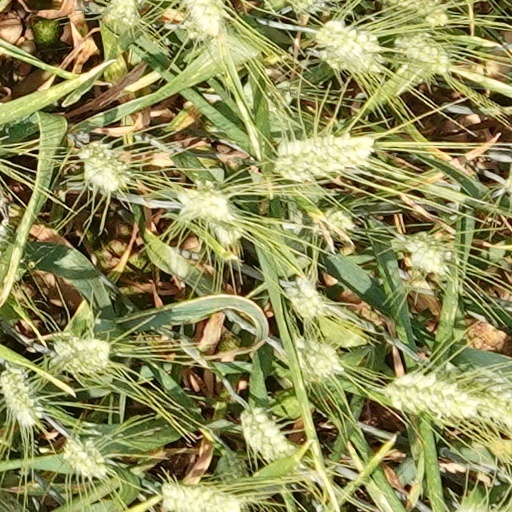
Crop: wheat